No Subtitles Necessary: Laszlo & Vilmos

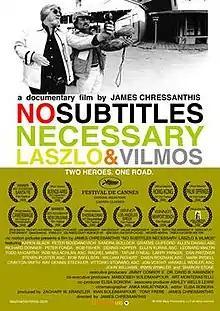
Theatrical release poster

No Subtitles Necessary: Laszlo & Vilmos is a 2008 American documentary film written and directed by James Chressanthis.